Redenção, Ceará

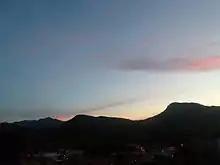
Mountains in Redenção

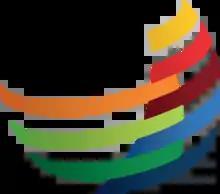
UNILAB

Redenção is located in a tropical semi-humid region, so the weather varies from 22 °C to 32 °C. Redenção is located in an area with mountains and a great amount of rain every year. The vegetation in Redenção is called Caatinga. Redenção is currently divided into four districts called: Redenção, Antônio Diogo, Guassi, and São Geraldo.